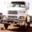
Label: truck